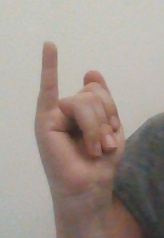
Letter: meem